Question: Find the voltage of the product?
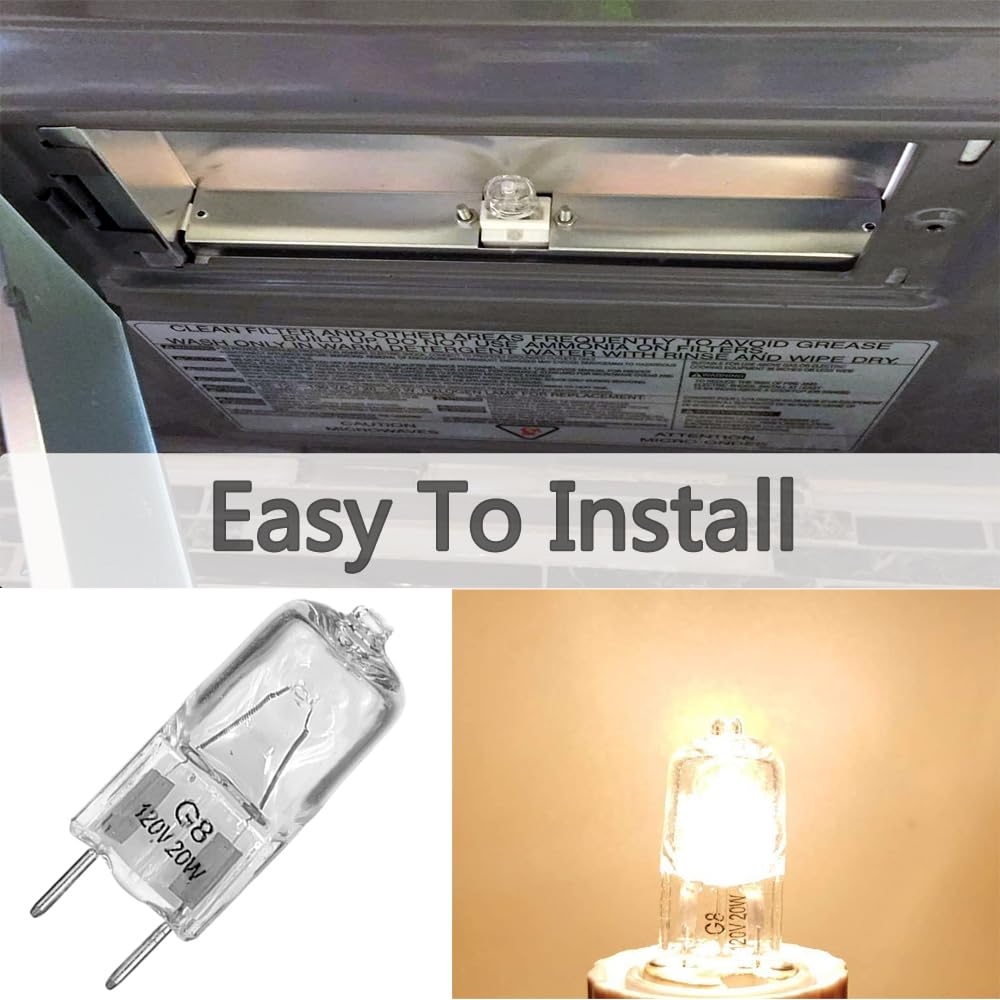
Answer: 120.0 volt